Triefenstein

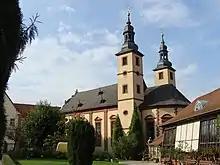
The church of Kloster Triefenstein.

Lengfurt and Homburg have long been wine-growing communities, especially the appellations "Kallmuth" and "Edelfrau" are well-known. In medieval and early modern times, the monastery had been a significant producer of wine. When plundered by Swedish forces in 1631, the wine cellars of Kloster Triefenstein contained over 100,000 litres of wine.